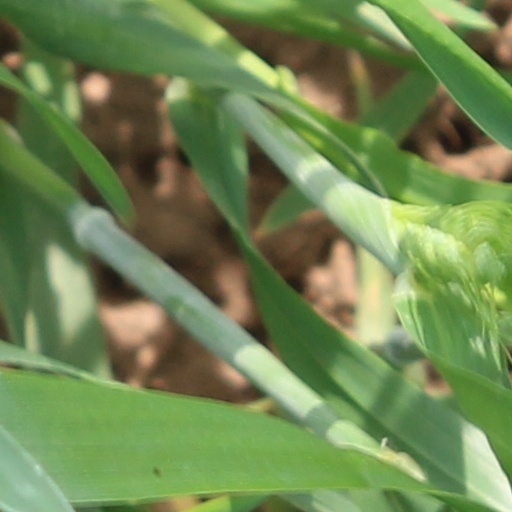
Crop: wheat